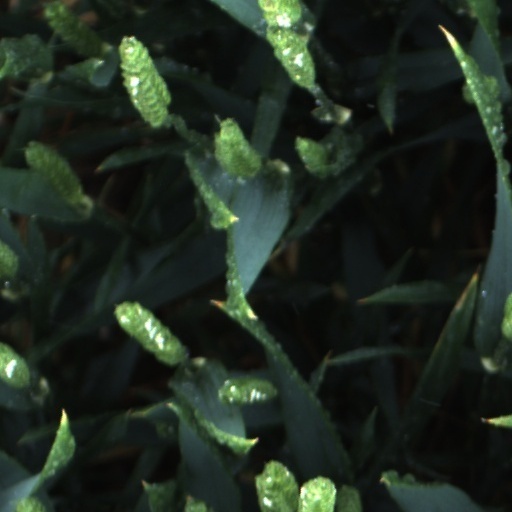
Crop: wheat